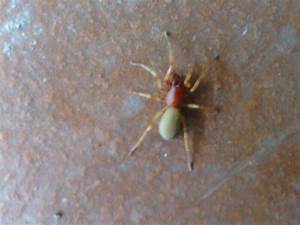
Label: spider